Miriam González Durántez

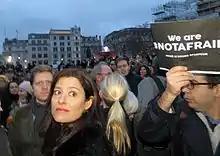
González Durántez attends the Je suis Charlie rally in Trafalgar Square, January 2015

González Durántez spoke of her relationship with the United Kingdom in a 2014 interview stating that after living in the country she: "felt a freedom that I had never felt before in my life, a freedom to be myself. I come from a culture, in Spain, in Brussels, where, if you want to be a lawyer, you study law, if you want to be an economist, you study economy. Whatever you do early in your life determines what you do later on. When I came here, I went for lots of chats with people because I didn't know what to do. And pretty much all of them said, 'What do you want to do?' And I was like, 'Me? You want to know what I think? I have a choice?'"